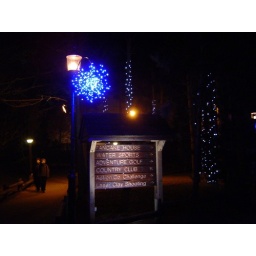
Some trees in the forest has Christmas lights wrapped around them from bottom to top.